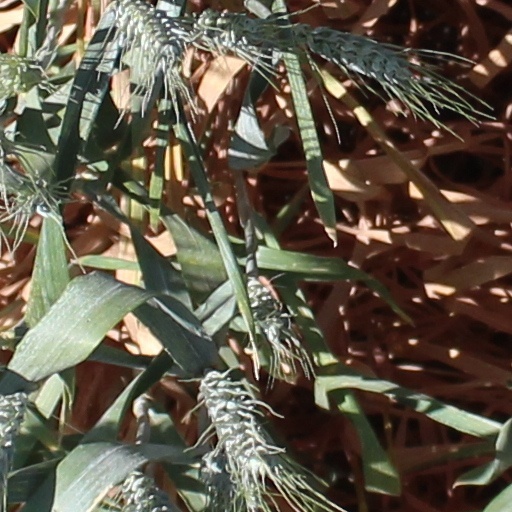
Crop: wheat